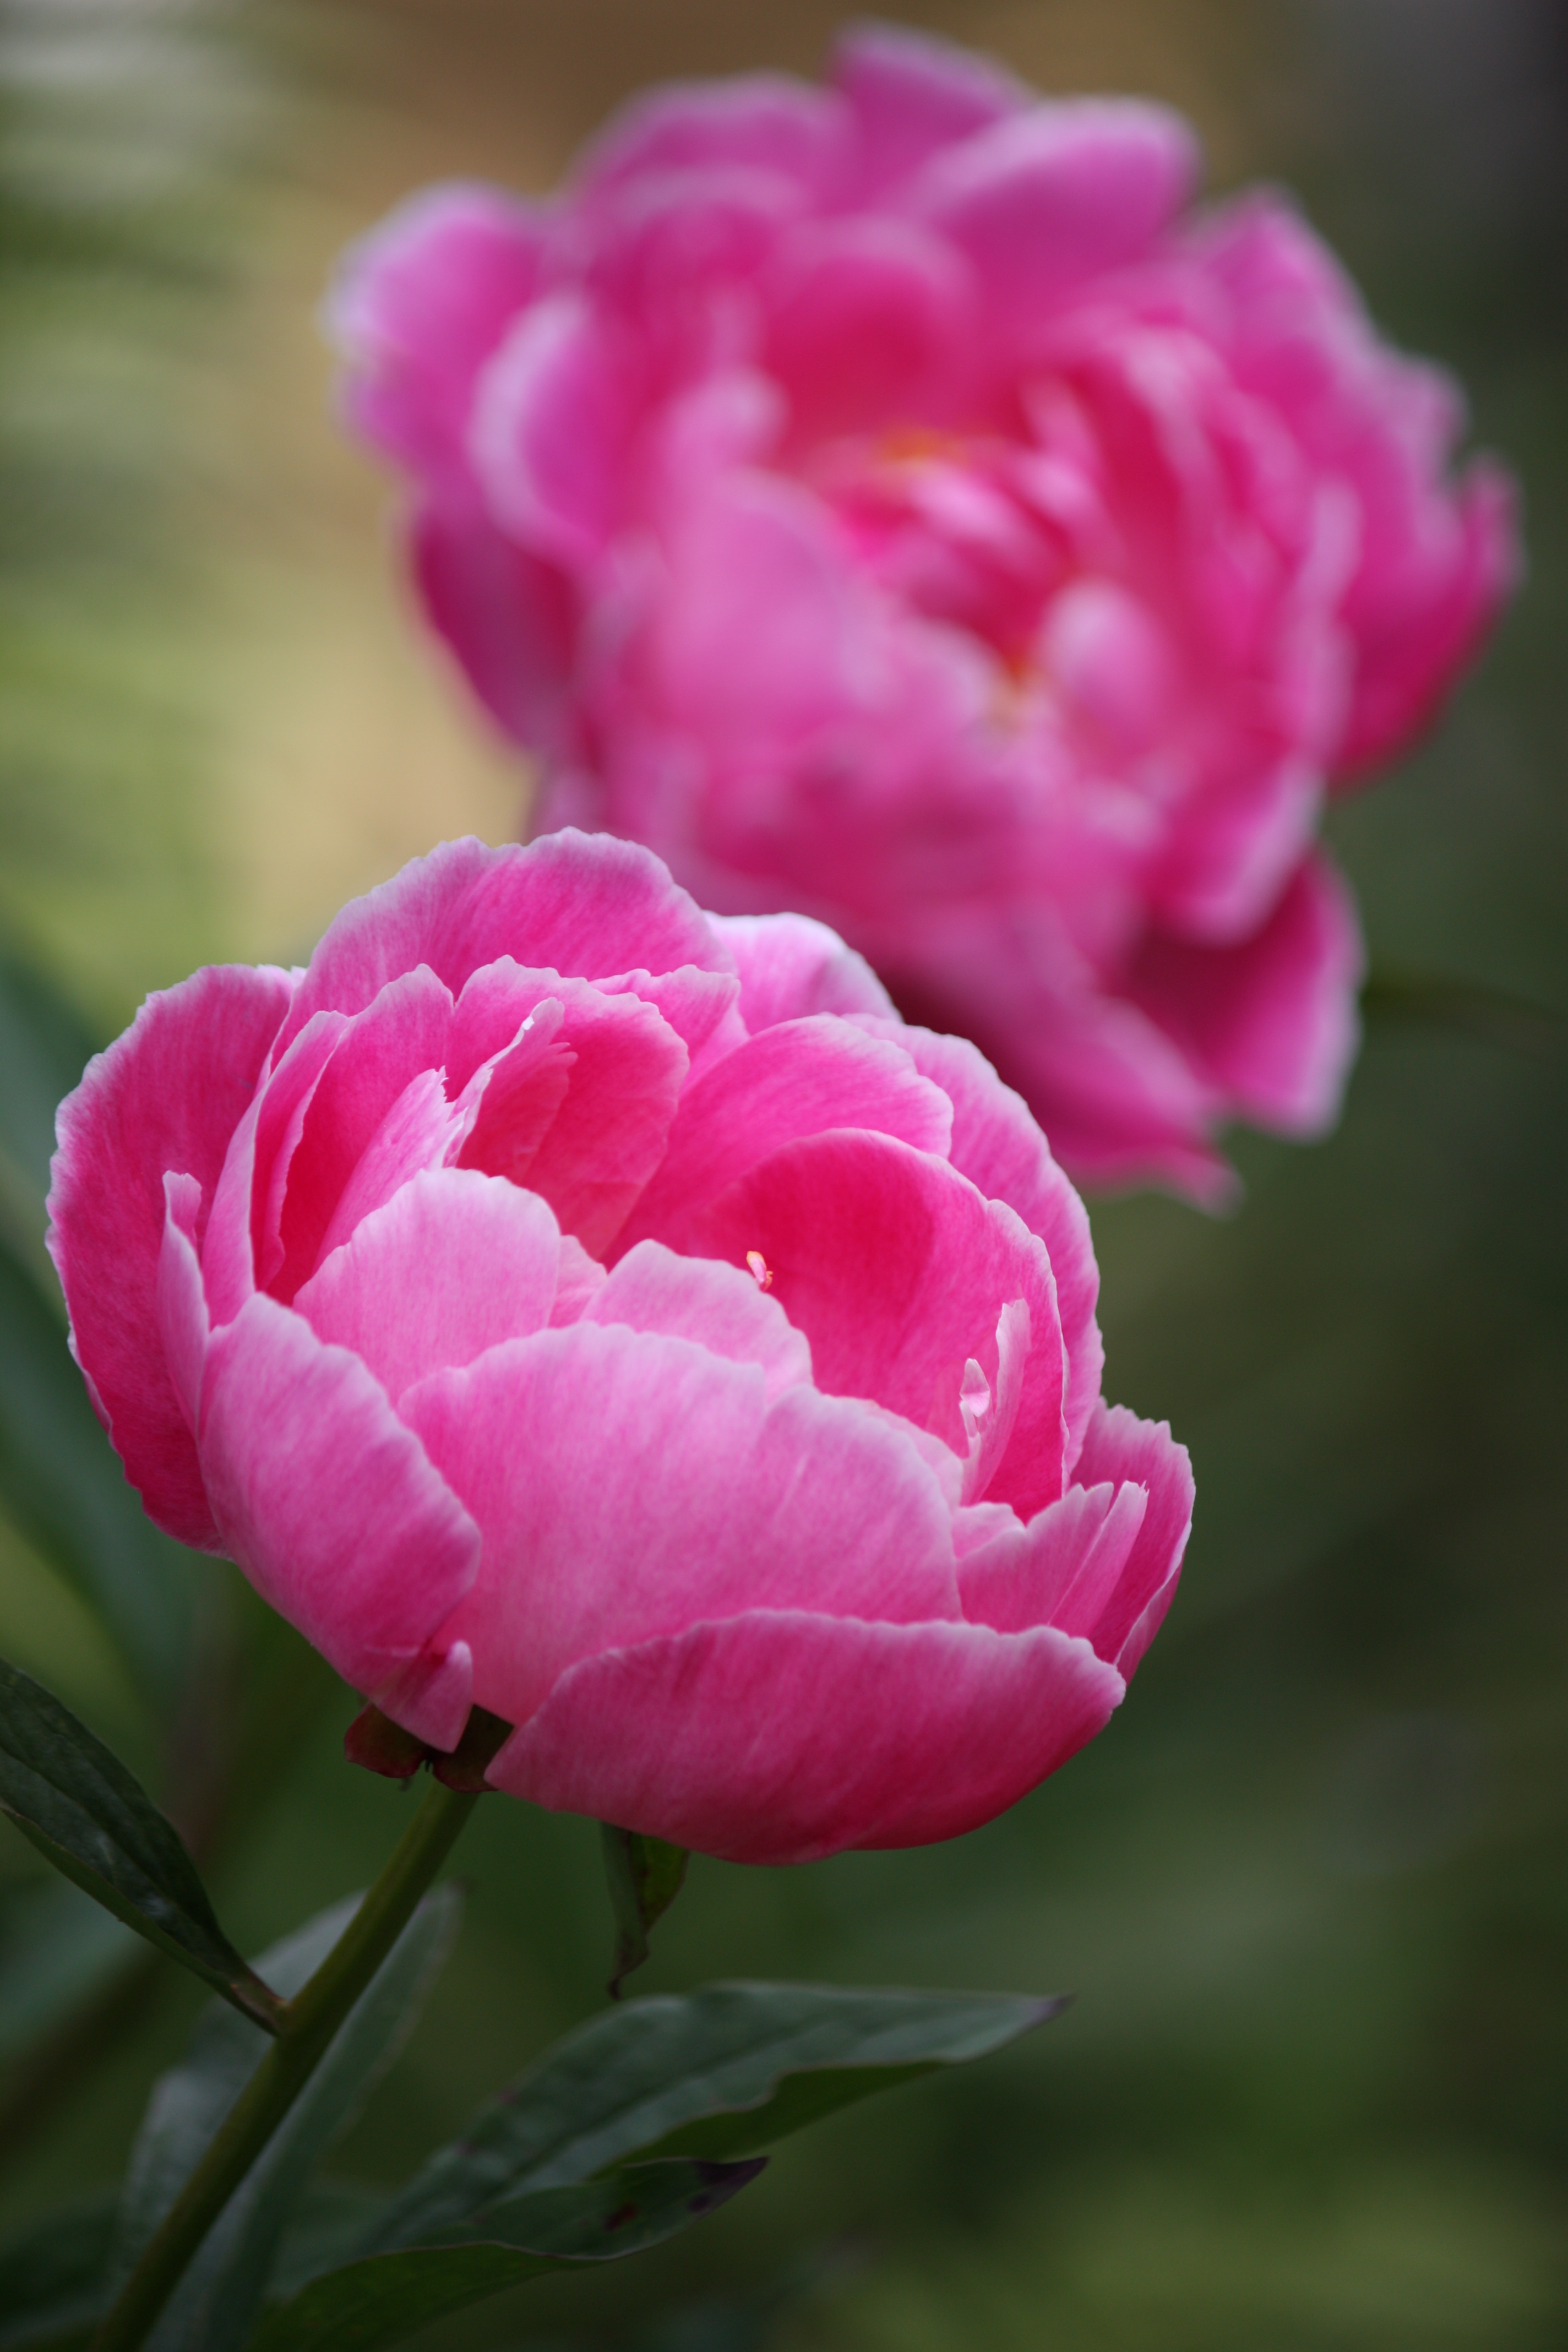
blossom, plant, flower, petal, closeup, pink, flora, peony, macro photography, flowering plant, pion, land plant